When I Met U

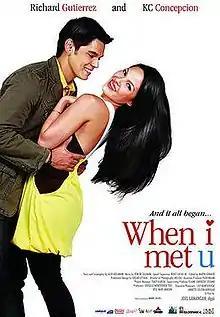
Promotional poster

When I Met U is a 2009 Filipino romantic comedy film directed by Joel Lamangan and starring Richard Gutierrez and KC Concepcion. The screenplay by Aloy Adlawan was written for Jose Javier Reyes to direct; Reyes later left, citing "creative difference". The title of the film is derived from an OPM song by Filipino musical group Apo Hiking Society called "When I Met You" which is also the film's official soundtrack. The movie was produced by GMA Pictures.